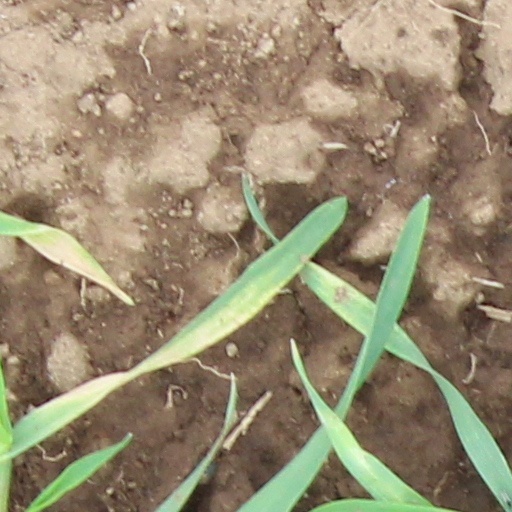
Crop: wheat